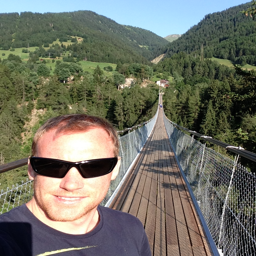
random suspension bridge across a huge gorge , that person just had to stop and run ... person wanted nothing to do with that !